Theodorokanos

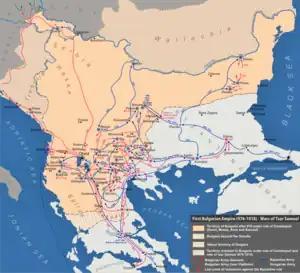
Map of the Byzantine–Bulgarian wars in the time of Emperor Basil II and Tsar Samuel of Bulgaria

His name is the hellenized form of Armenian "T‘ot‘orakan" ("belonging to Theodore"). A series of seals attributed to him by Ivan Jordanov allows a tentative reconstruction of his early career, holding the ranks of "protospatharios" and "epi tou Chrysotriklinou" and serving as the "strategos" (military governor) of Artze and as "archegetes" of the East. It is likely that he was "strategos" of Artze between 975 and 979, as the fortress was in Byzantine hands at that time, and was then promoted to "archegetes", an office recently created that entailed overall command over the professional (and mostly Armenian) infantry of the eastern field armies.